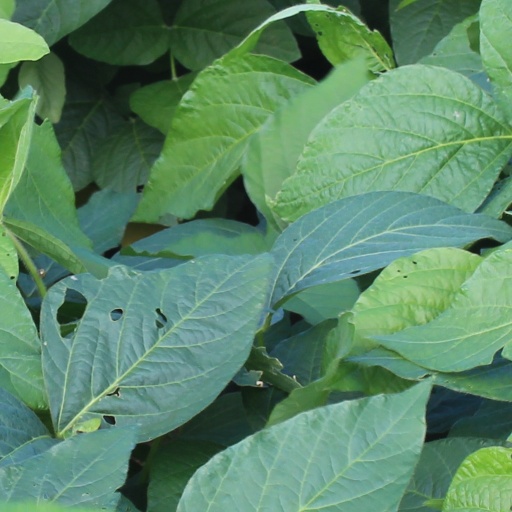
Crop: soybean